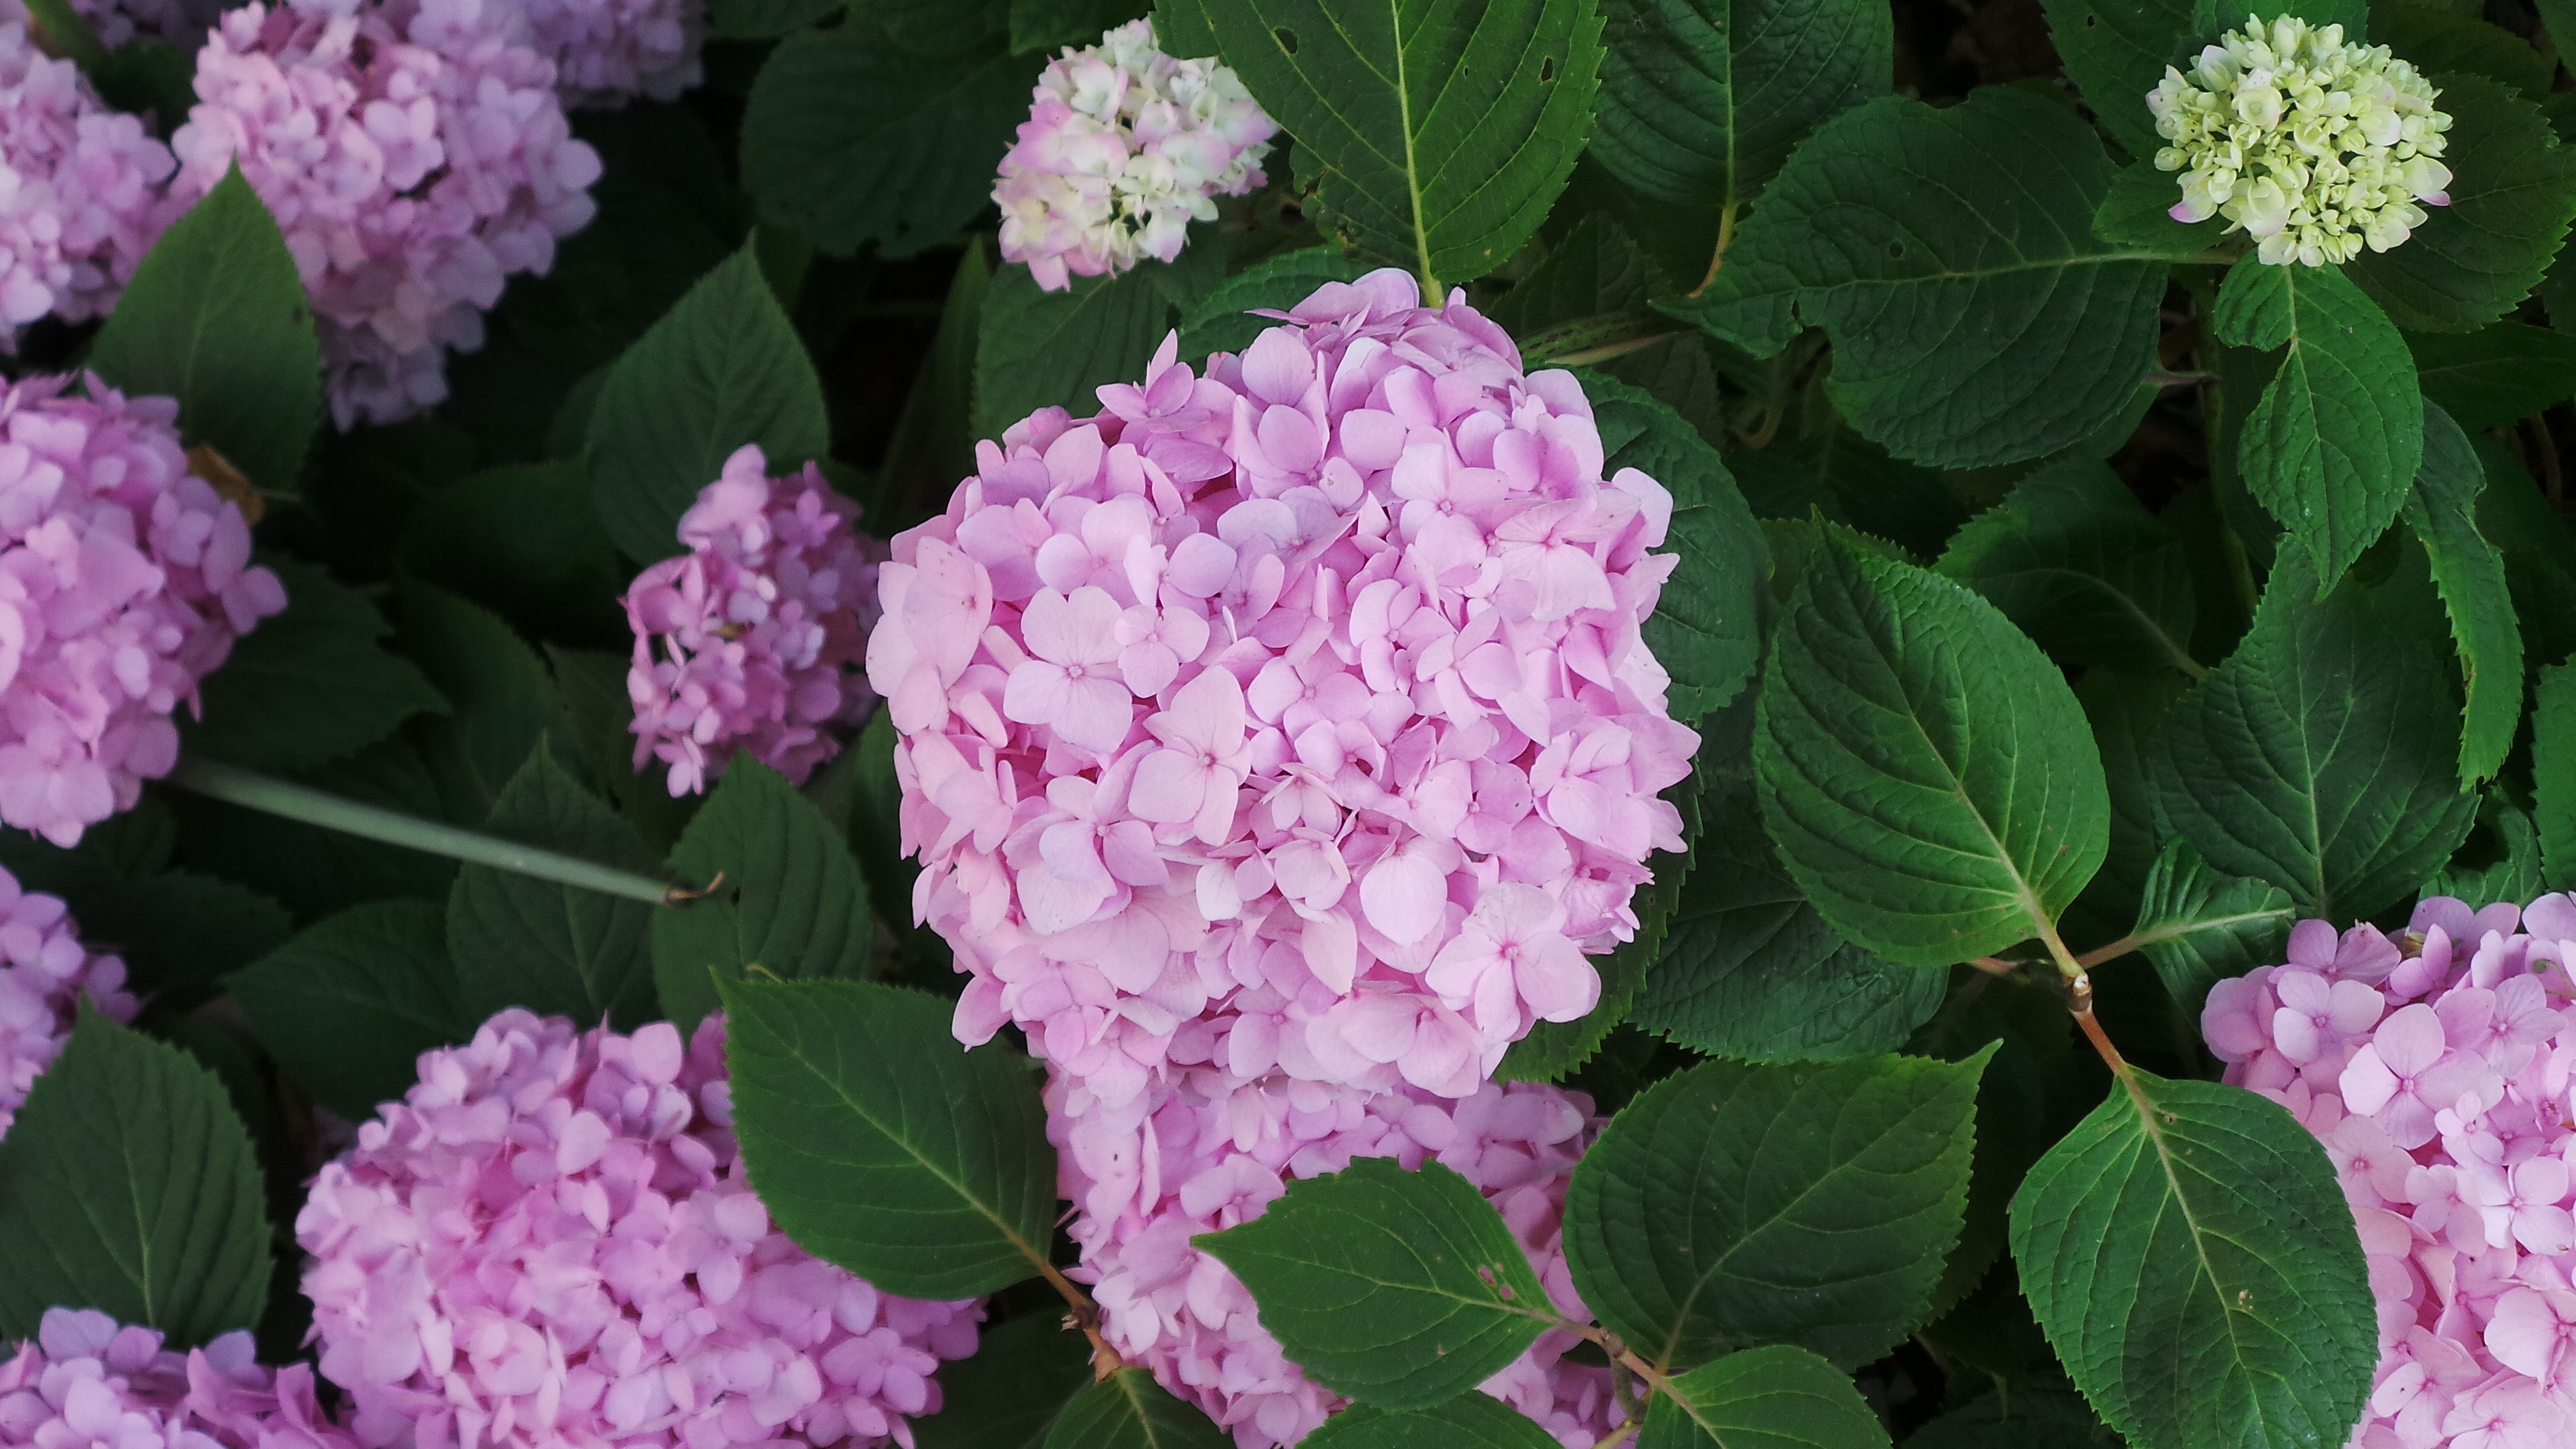
nature, plant, flower, petal, spring, botany, garden, pink, hydrangea, shrub, flowering plant, hydrangeaceae, cornales, annual plant, land plant